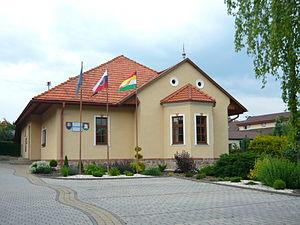
La mairie de Klátova Nová Ves (Slovaquie).Русский: Мэрия Клатова-Нова-Вес (Словакия).Slovenčina: Obecný úrad Klátova Nová Ves (Slovensko).
Klátova Nová Ves est un village de Slovaquie situé dans la région de Trenčín.